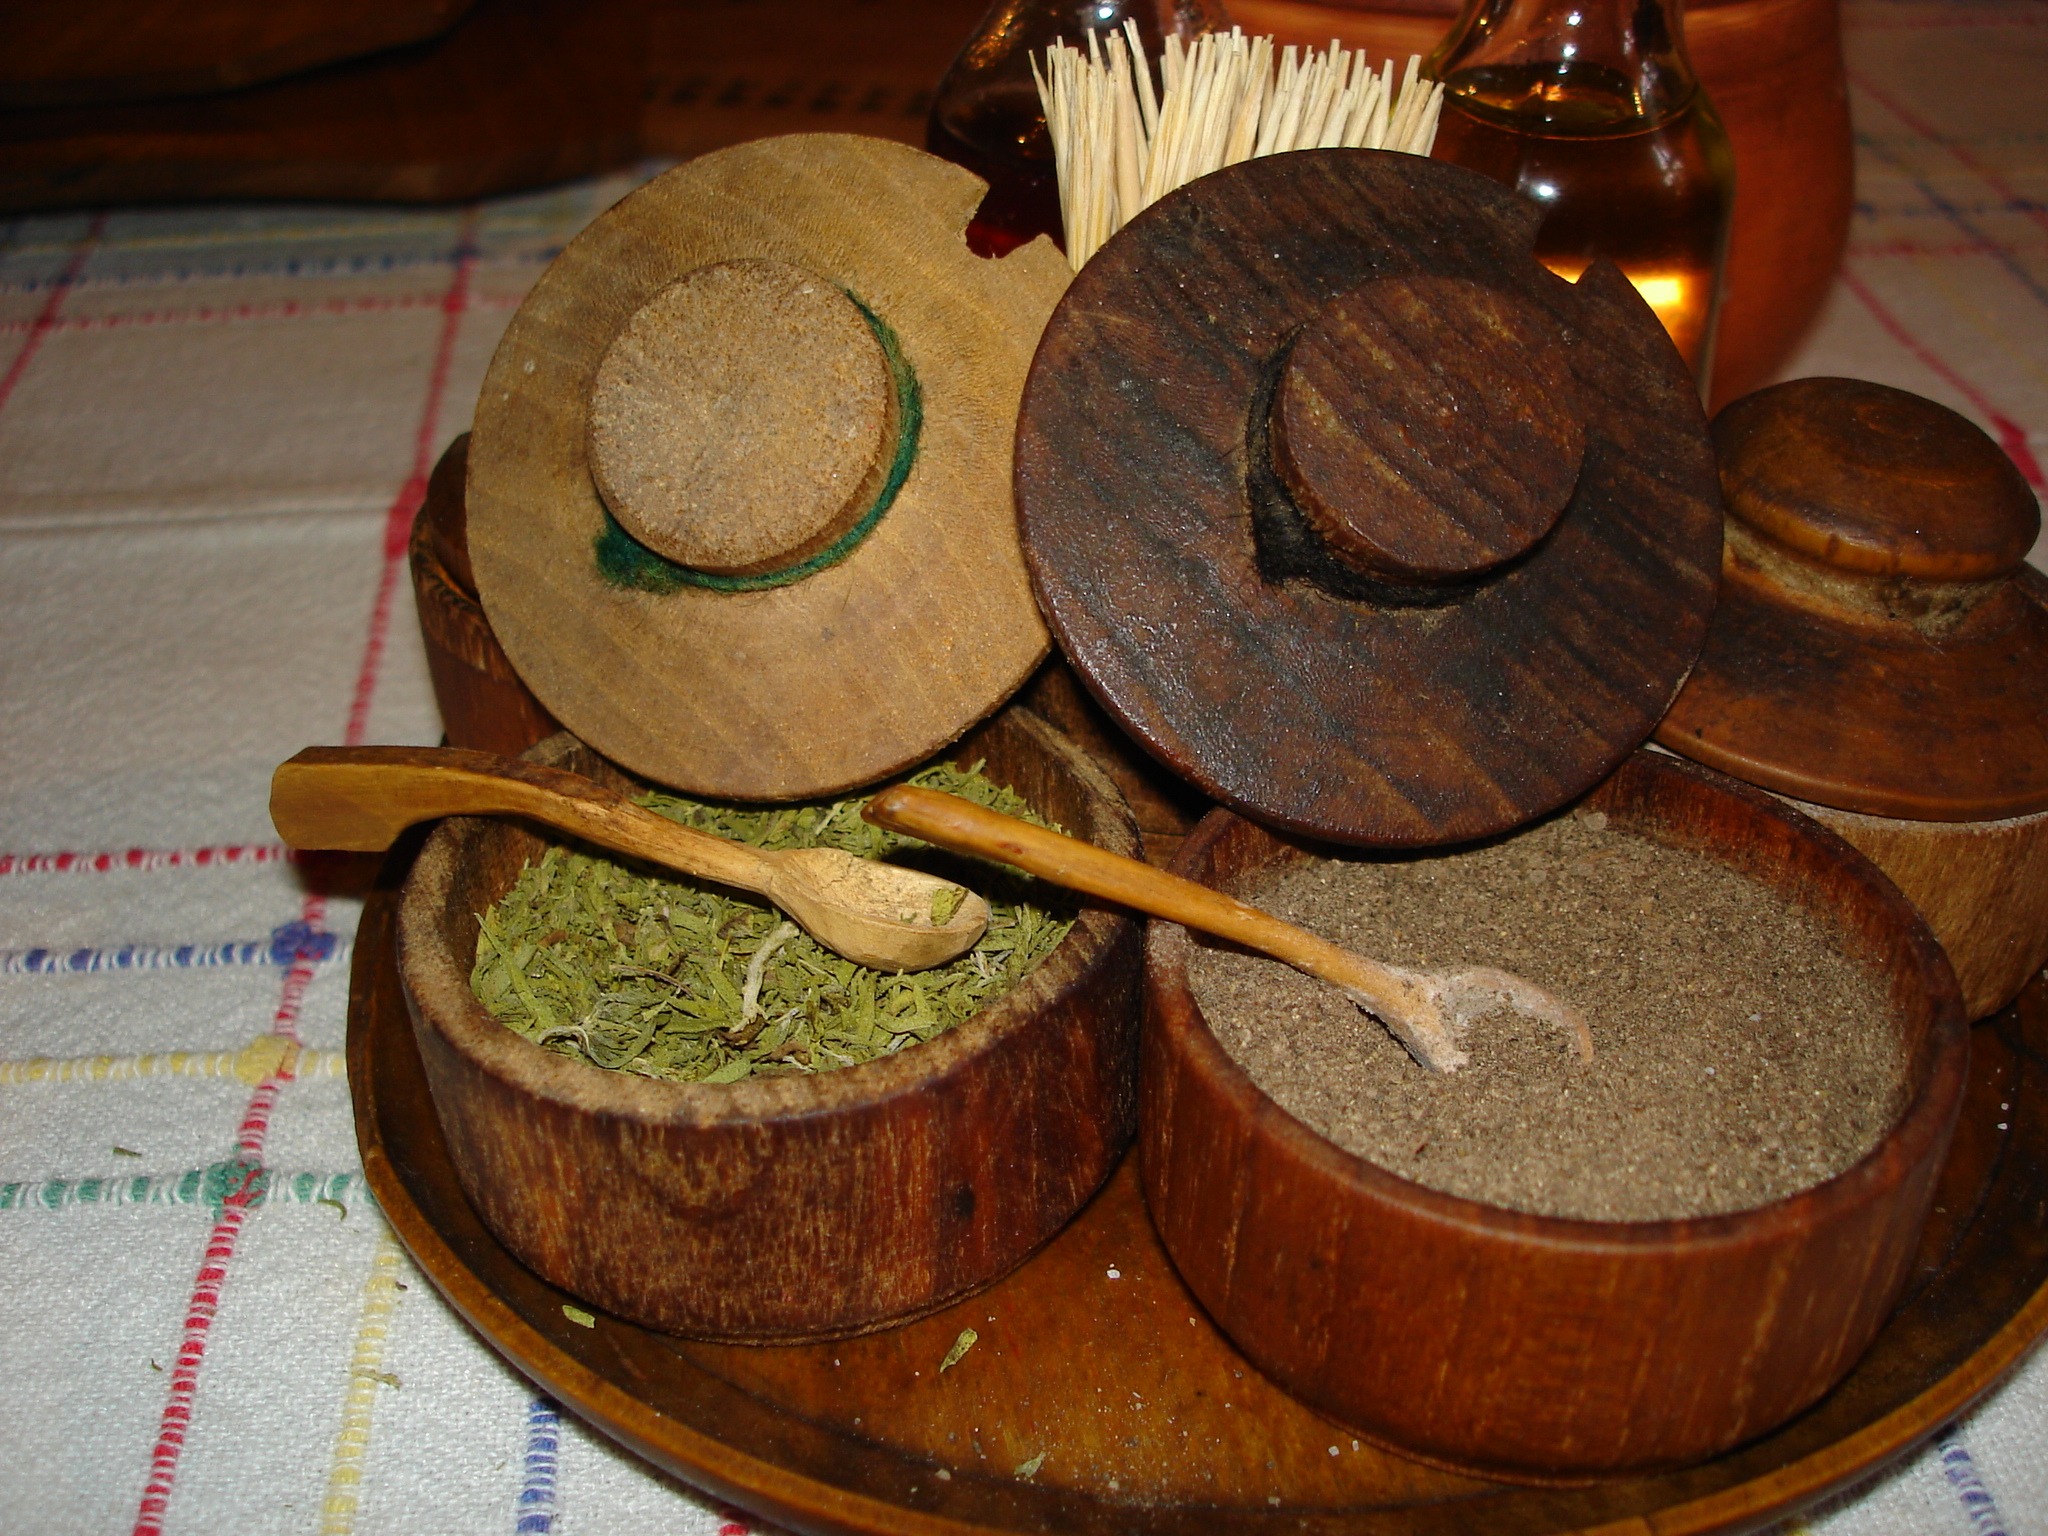
table, wood, food, pepper, spice, cooking, ingredient, garlic, baking, cuisine, bread, wooden, tradition, traditional, bulgaria, salt and pepper, man made object